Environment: lab
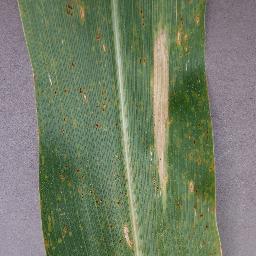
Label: northern_corn_leaf_blight